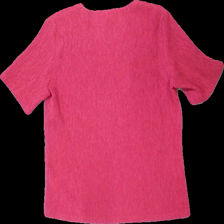
View: back
Type: Top
Category: Ladies
Brand: Not in the list
Brand text on label: Refa
Colors: Pink
Material: 100% Polyester
Cut: Regular, C-collar
Size: 40
Price range: 50-100
Recommended usage: Reuse
Description: Pink top with structured fabric